Interlude (1957 film)

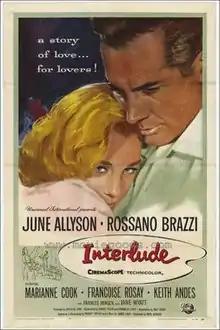
Film poster by Reynold Brown

Interlude is a 1957 American CinemaScope drama romance film directed by Douglas Sirk and starring June Allyson and Rossano Brazzi.